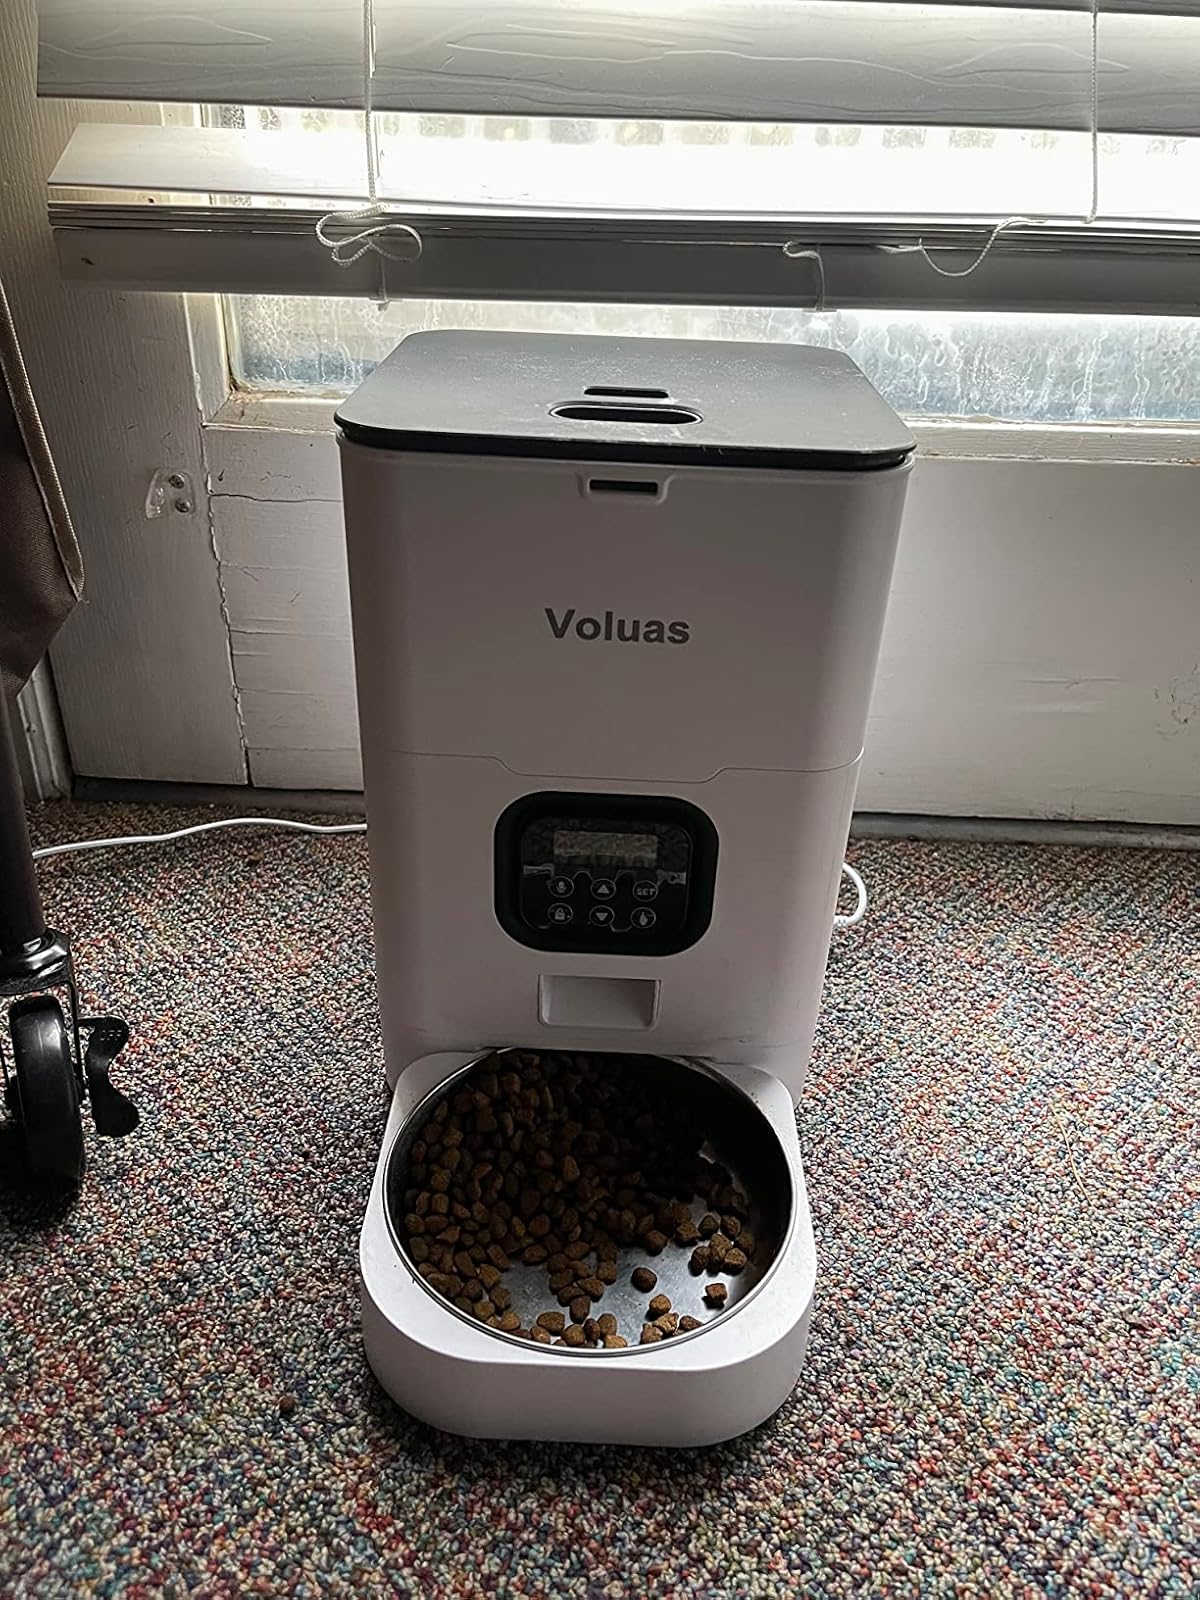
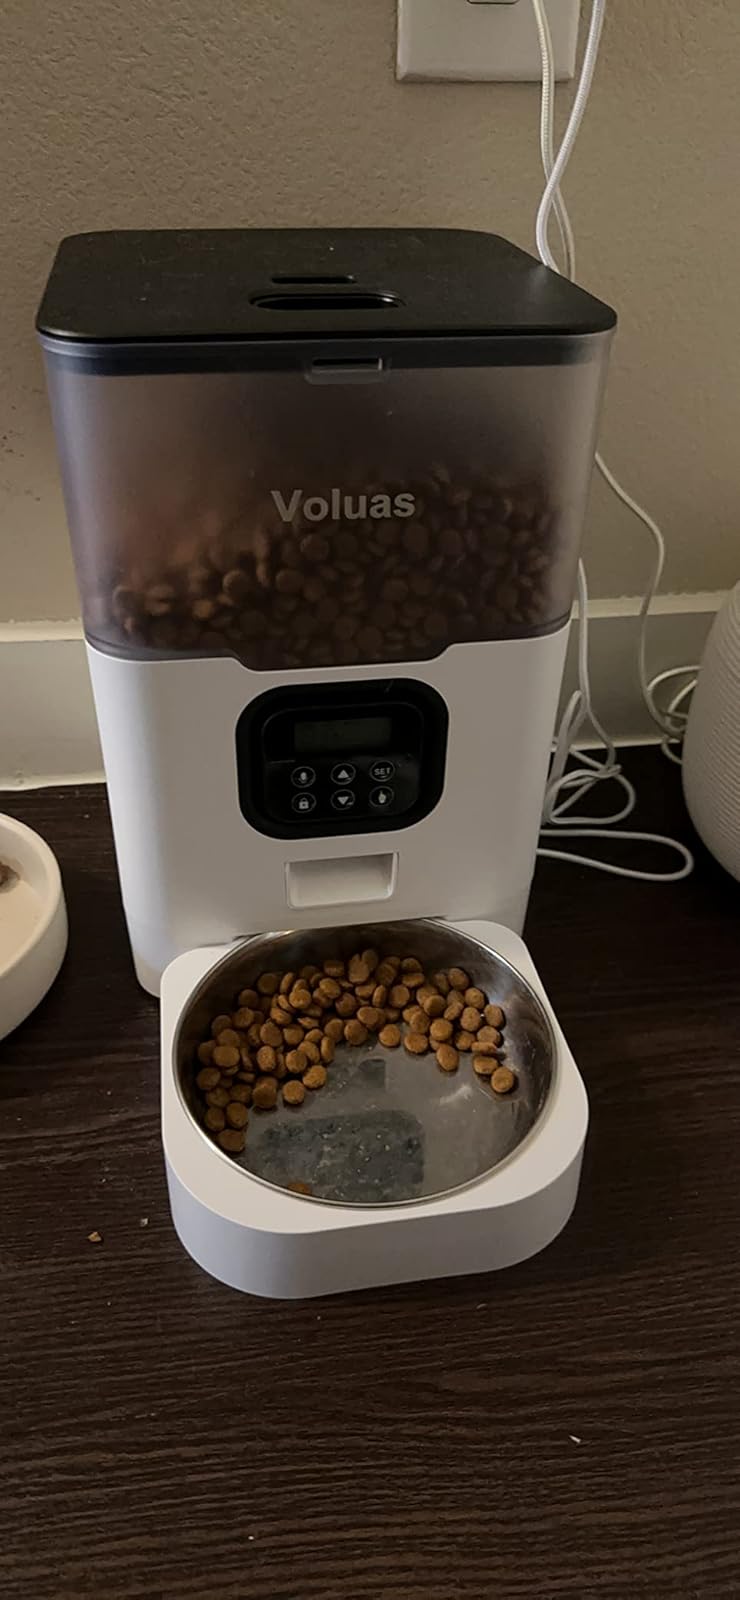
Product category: items_feeder
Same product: no